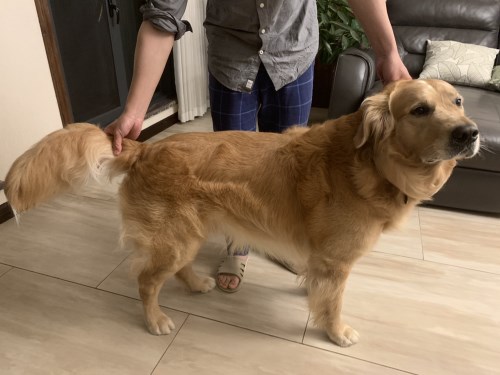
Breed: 5355-n000126-golden_retriever